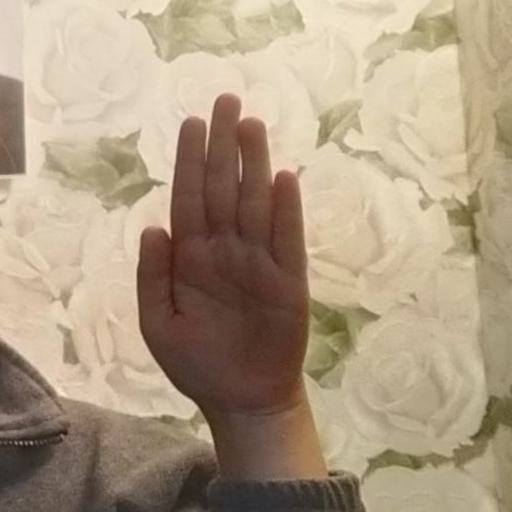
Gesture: stop